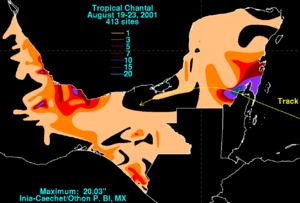
La tempête tropicale Chantal est une petite tempête tropicale qui a traversé la mer des Caraïbes au mois d’août 2001. Elle est le troisième système tropicale de la saison 2001 et s'est développée à partir d'une onde tropicale dans l'océan Atlantique tropical. Chantal a atteint une intensité maximale de 111 km/h à deux reprises dans la mer des Caraïbes, et à chaque fois elle aurait pu atteindre le statut d'ouragan. Le 21 août, Chantal s'est installée à terre près de la frontière entre le Mexique et le Belize, avant de se dissiper le lendemain.